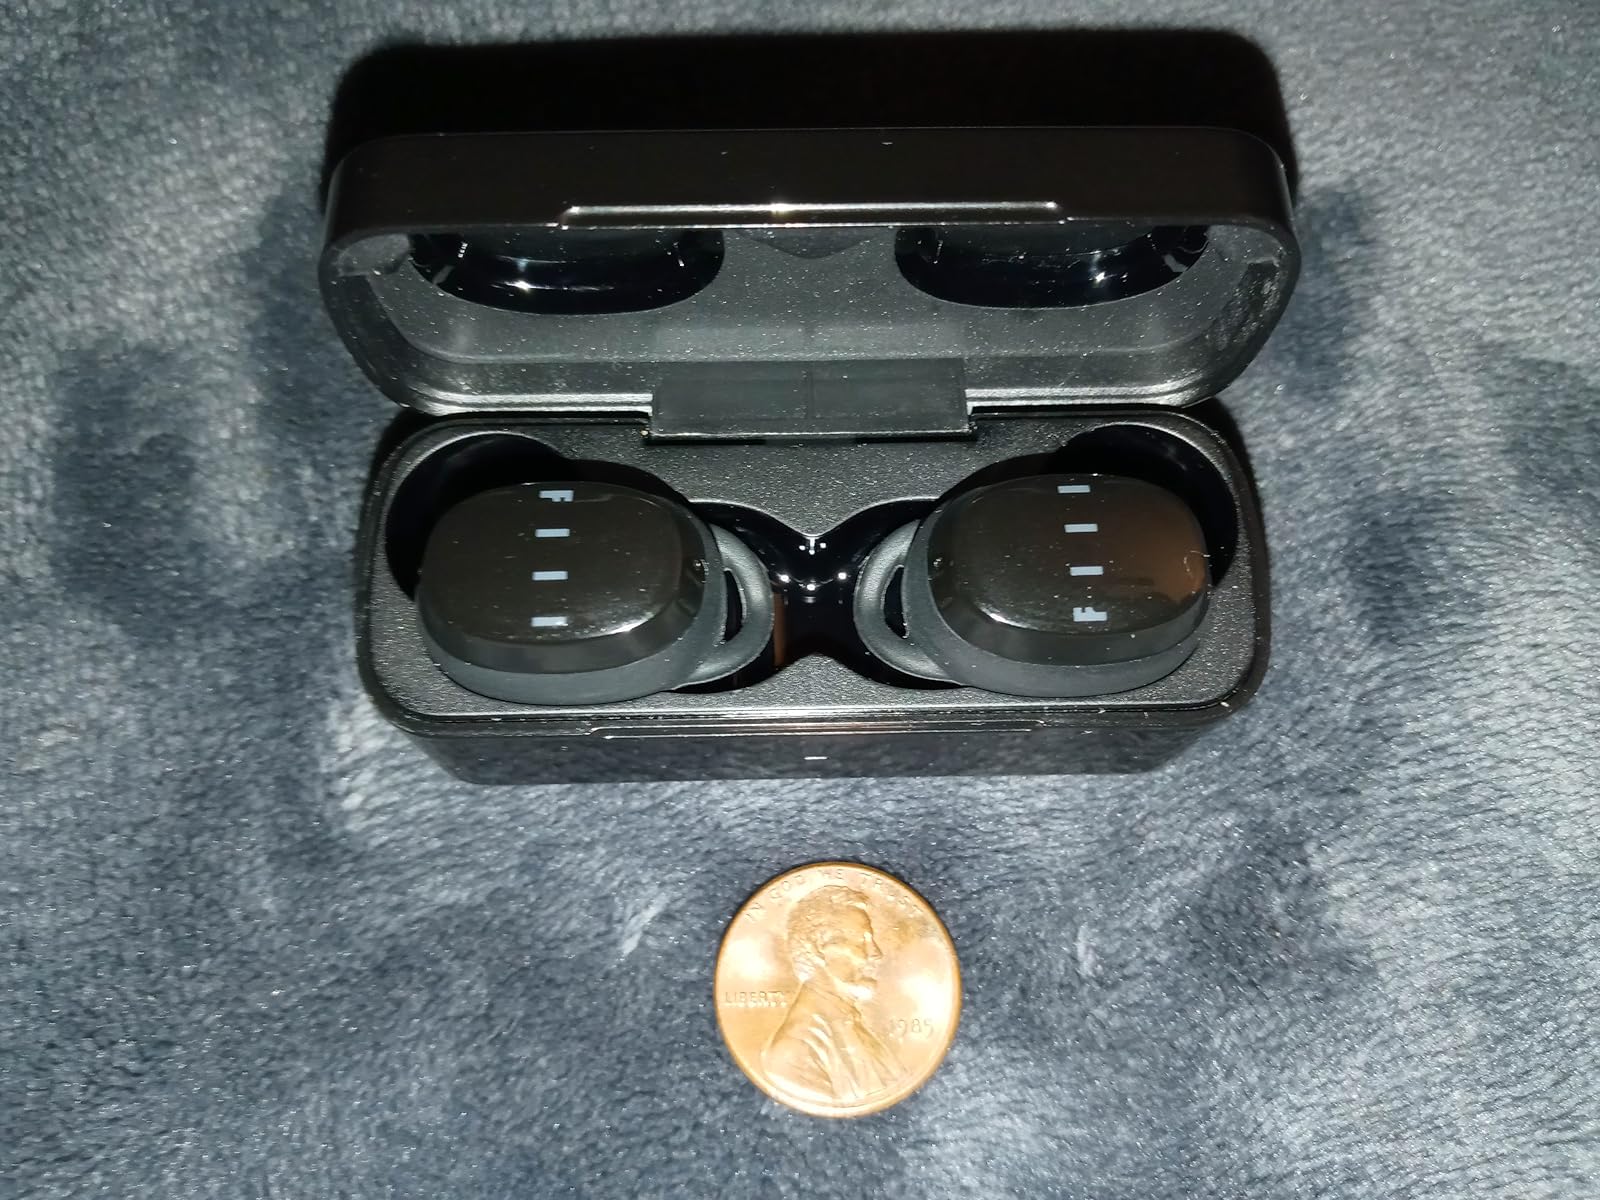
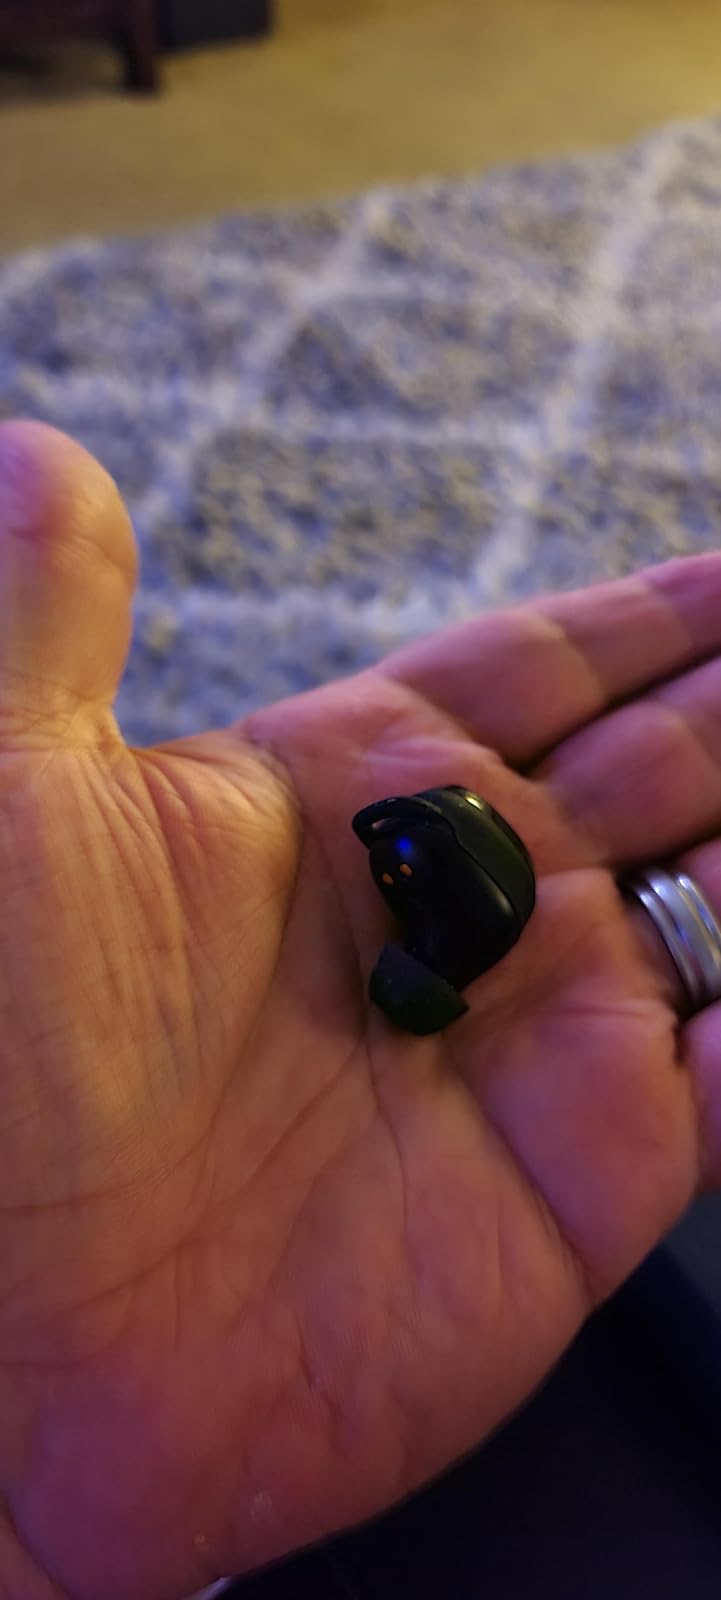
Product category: earbuds
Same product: yes